Guillermo de Vega

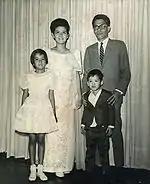
Guillermo de Vega and Family, 1969

Among De Vega's published works were "Ferdinand Marcos: An Epic" (1974), a biography in verse that was also translated into Filipino, and "Film and Freedom: Movie Censorship in the Philippines" (1975), the first comprehensive historical account of film censorship in the Philippines.